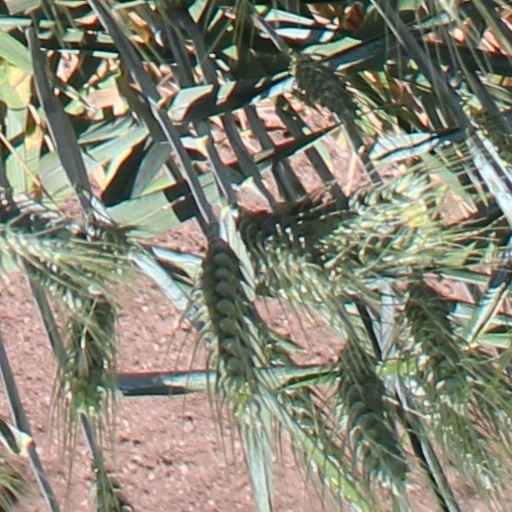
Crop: wheat